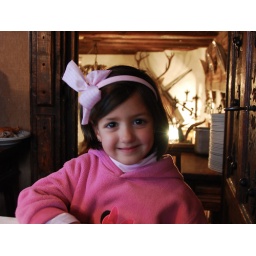
The cute little girl I met in the restuarant